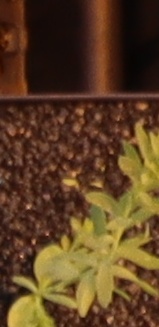
Label: Flax